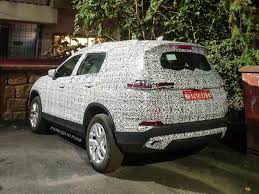
Label: noambulance